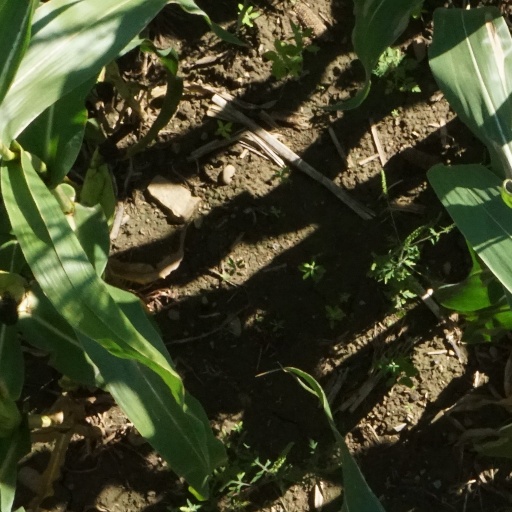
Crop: maize; corn